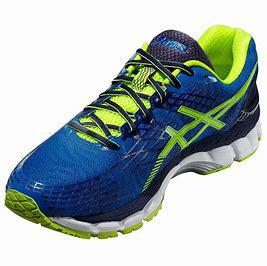
Brand: Asics
Model: Gel Nimbus 21